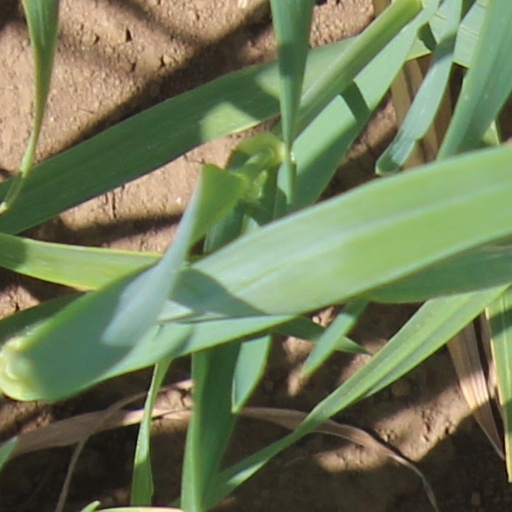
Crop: wheat